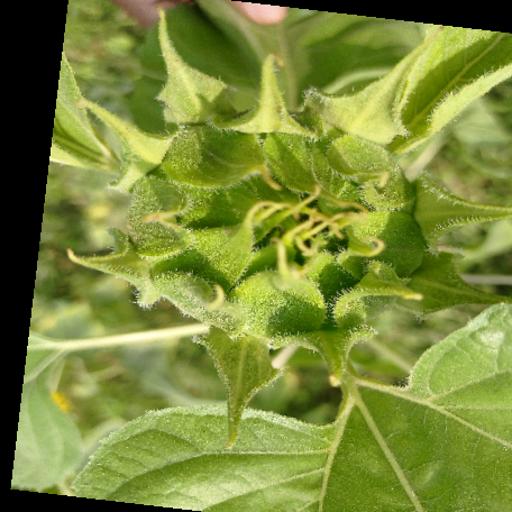
Label: Fresh_leaf